Answer in natural language. Considering the relative positions, where is tripod floor lamp with white shade with respect to white color dining table? Choose between the following options: right or left
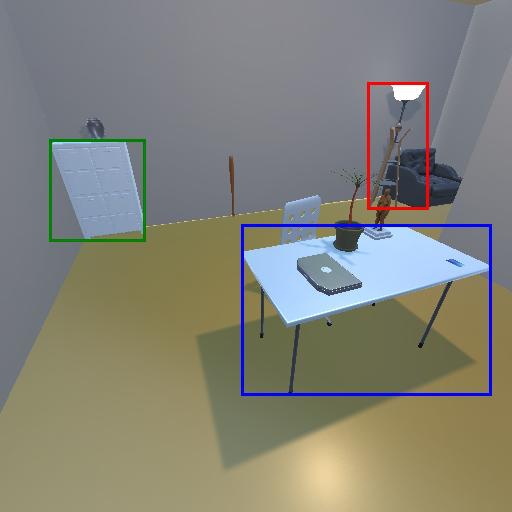
<answer>right</answer>